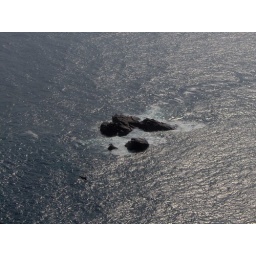
Man standing on the rock and a man in a boat, look close.